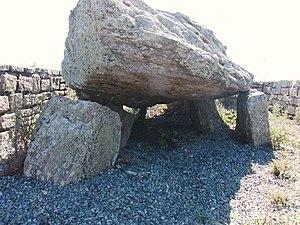
Le dolmen près du Port aux Moines, Saint-Gildas-de-Rhuys dans le Morbihan, Bretagne. This building is classé au titre des Monuments Historiques. It is indexed in the Base Mérimée, a database of architectural heritage maintained by the French Ministry of Culture,
Le dolmen du Port-aux-Moines est un dolmen de Saint-Gildas-de-Rhuys, dans le Morbihan en France.